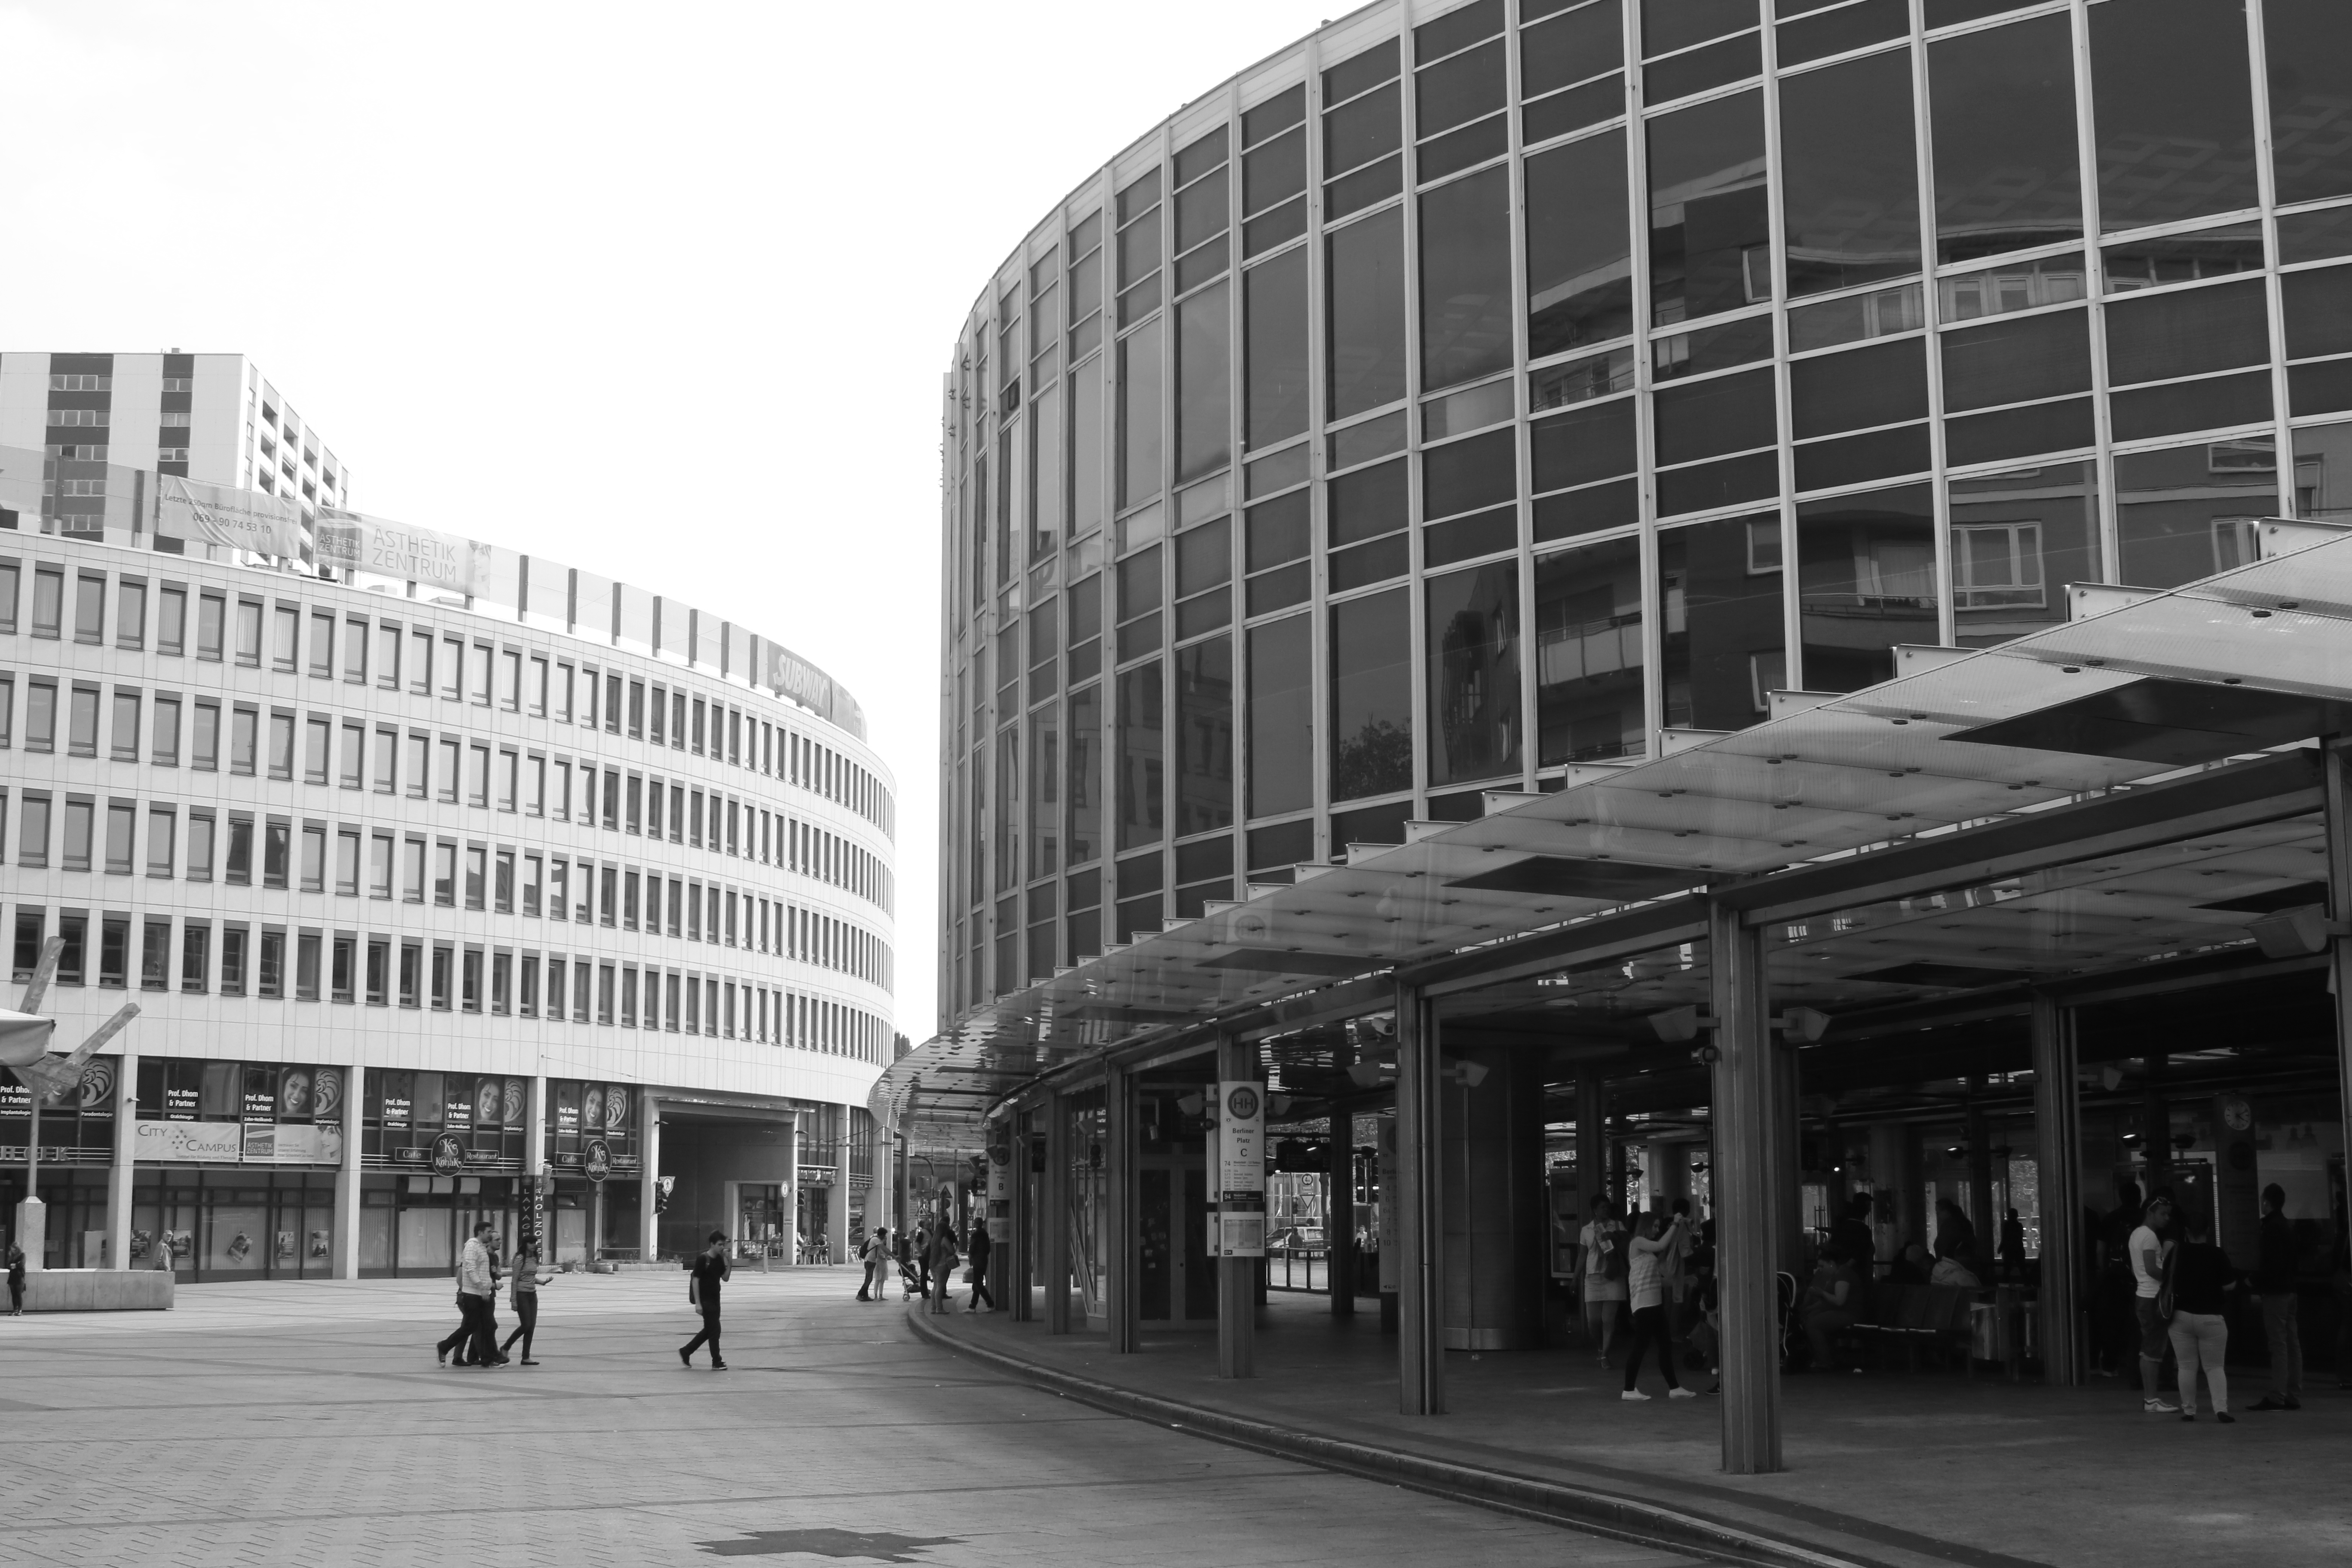
black and white, architecture, road, street, city, skyscraper, cityscape, downtown, transport, monochrome, tower block, public transport, bw, blackandwhite, blackwhite, infrastructure, alemania, allemagne, sw, schwarzweiss, schwarzweis, germania, ludwigshafen, schwarzweissfotografie, schwarzweisfotografie, ludwigshafenrhein, ludwigshafenrh, metropolis, urban area, monochrome photography, residential area, human settlement, metropolitan area